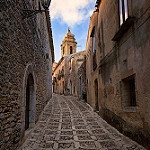
Label: street